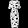
Label: Dress